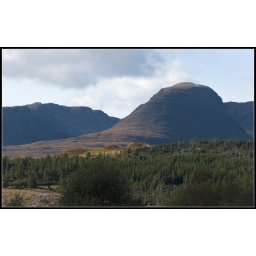
It's a car-stopper of a lumpy mountain sitting there. Taken on holiday hunting scenery around Kishorn on the west coast of Scotland